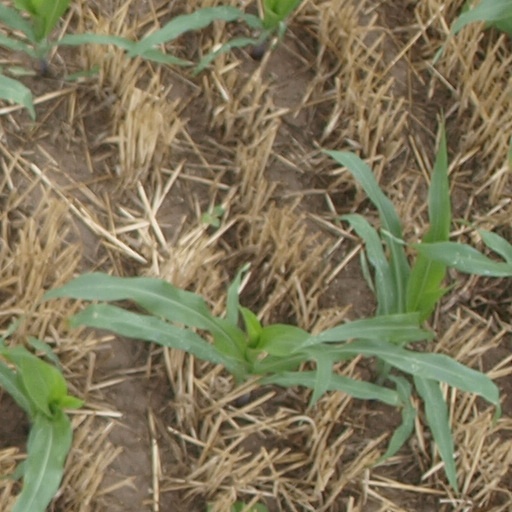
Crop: maize; corn